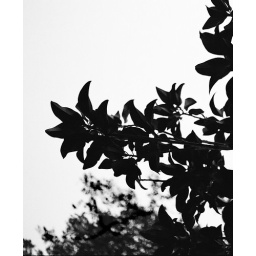
Magnolia tree against the sky at a nearby park.